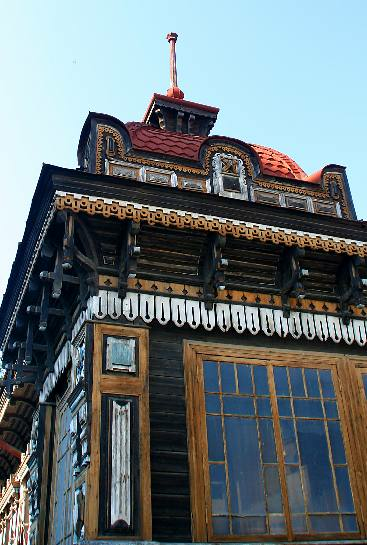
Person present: No